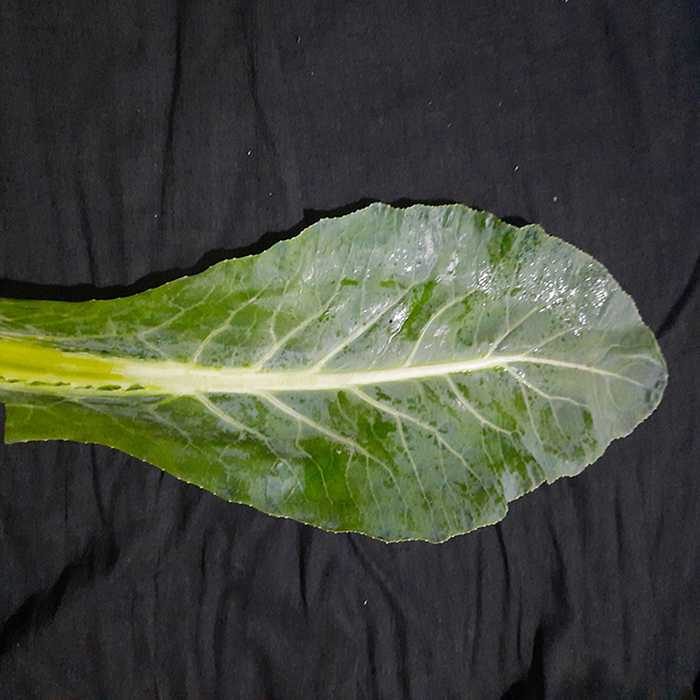
Plant: Cauliflower
Label: Fresh leaf